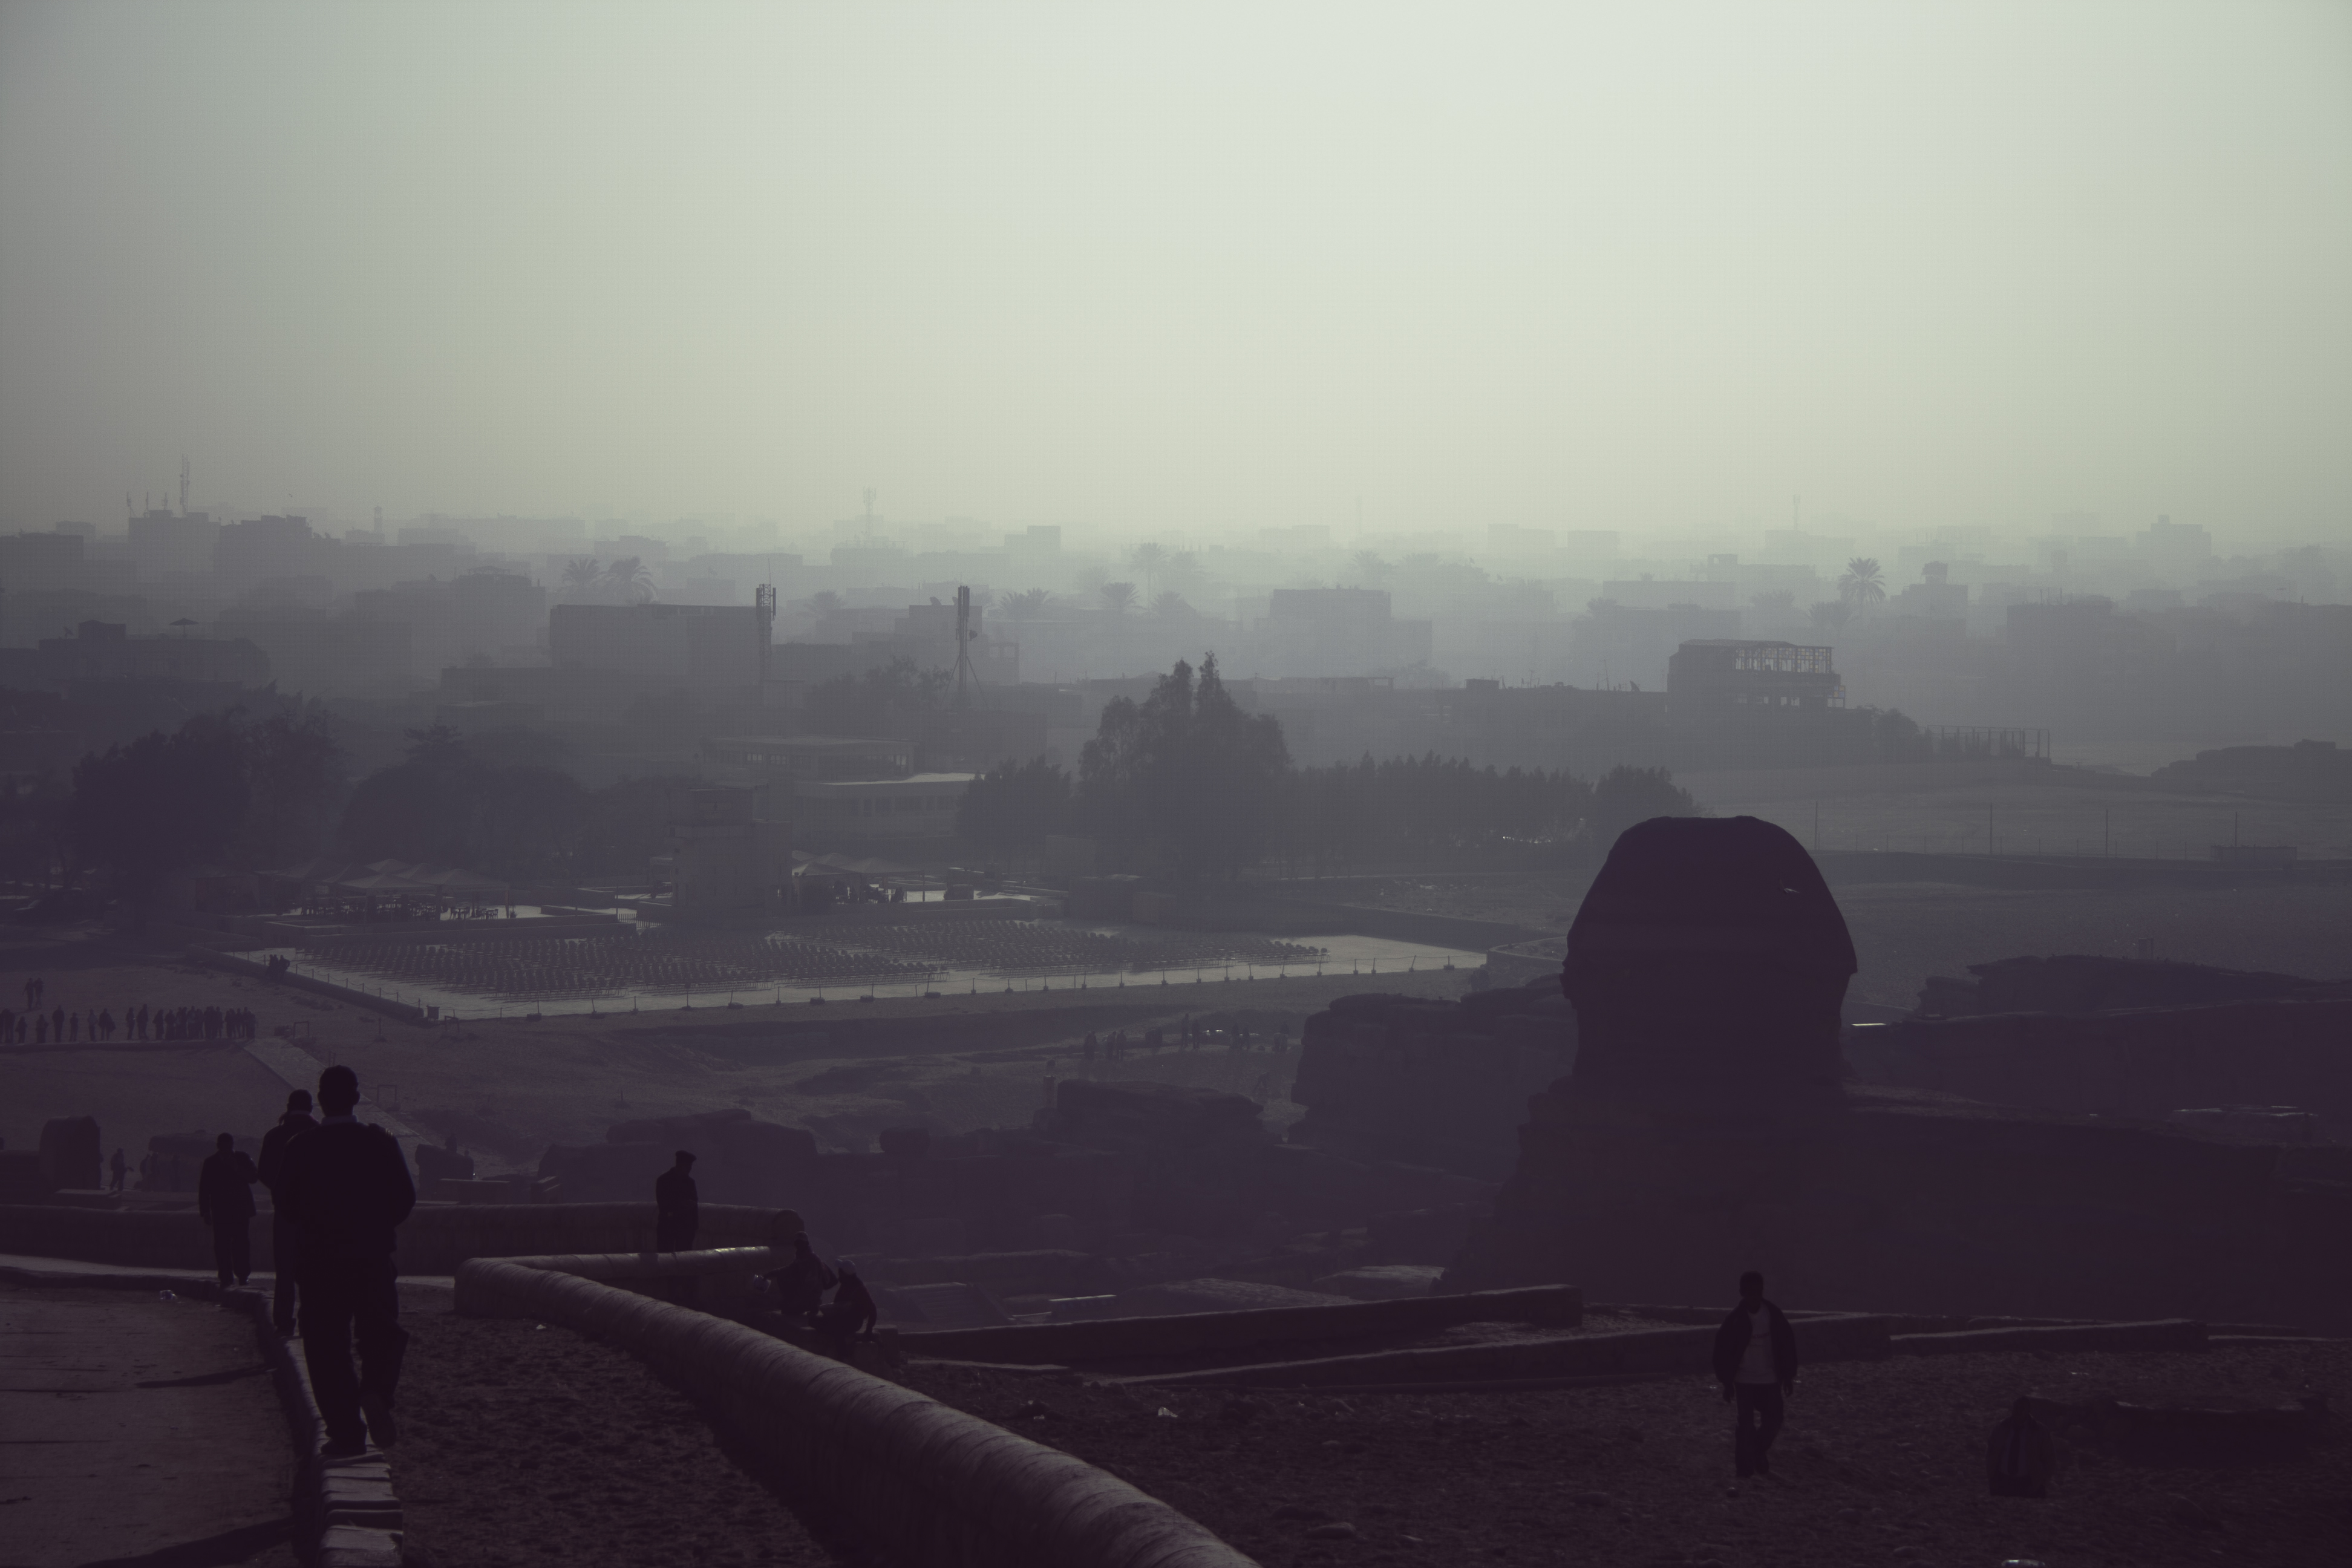
city, dusk, dust, mood, hot, desert, sphinx, sky, atmospheric phenomenon, haze, morning, mist, atmosphere, cloud, fog, photography, tree, horizon, black and white, landscape, monochrome, evening, ocean